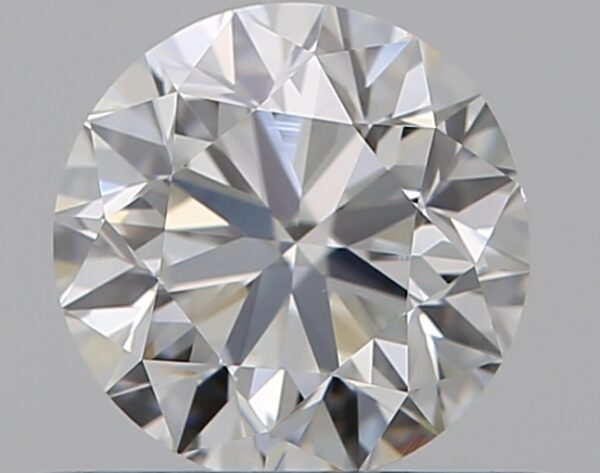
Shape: round
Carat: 0.5
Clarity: VS1
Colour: J
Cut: VG
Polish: EX
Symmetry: VG
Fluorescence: N
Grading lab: GIA
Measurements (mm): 4.91 x 4.97 x 3.18